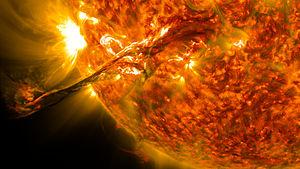
Un filament solaire est une structure magnétisée de l'atmosphère du Soleil, située dans la couronne mais dont la densité de matière est beaucoup plus importante que le milieu environnant. La matière est principalement composée d'hydrogène, de calcium, et de divers métaux sous forme de plasma. Ils se découpent en structure sombre sur le disque du Soleil, on dit qu'ils sont en absorption en Hα alors.